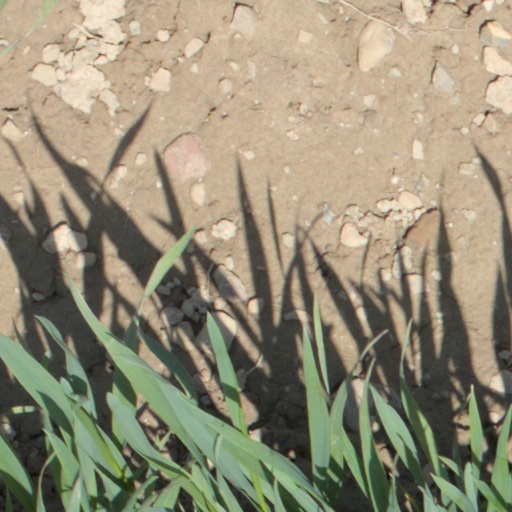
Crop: wheat